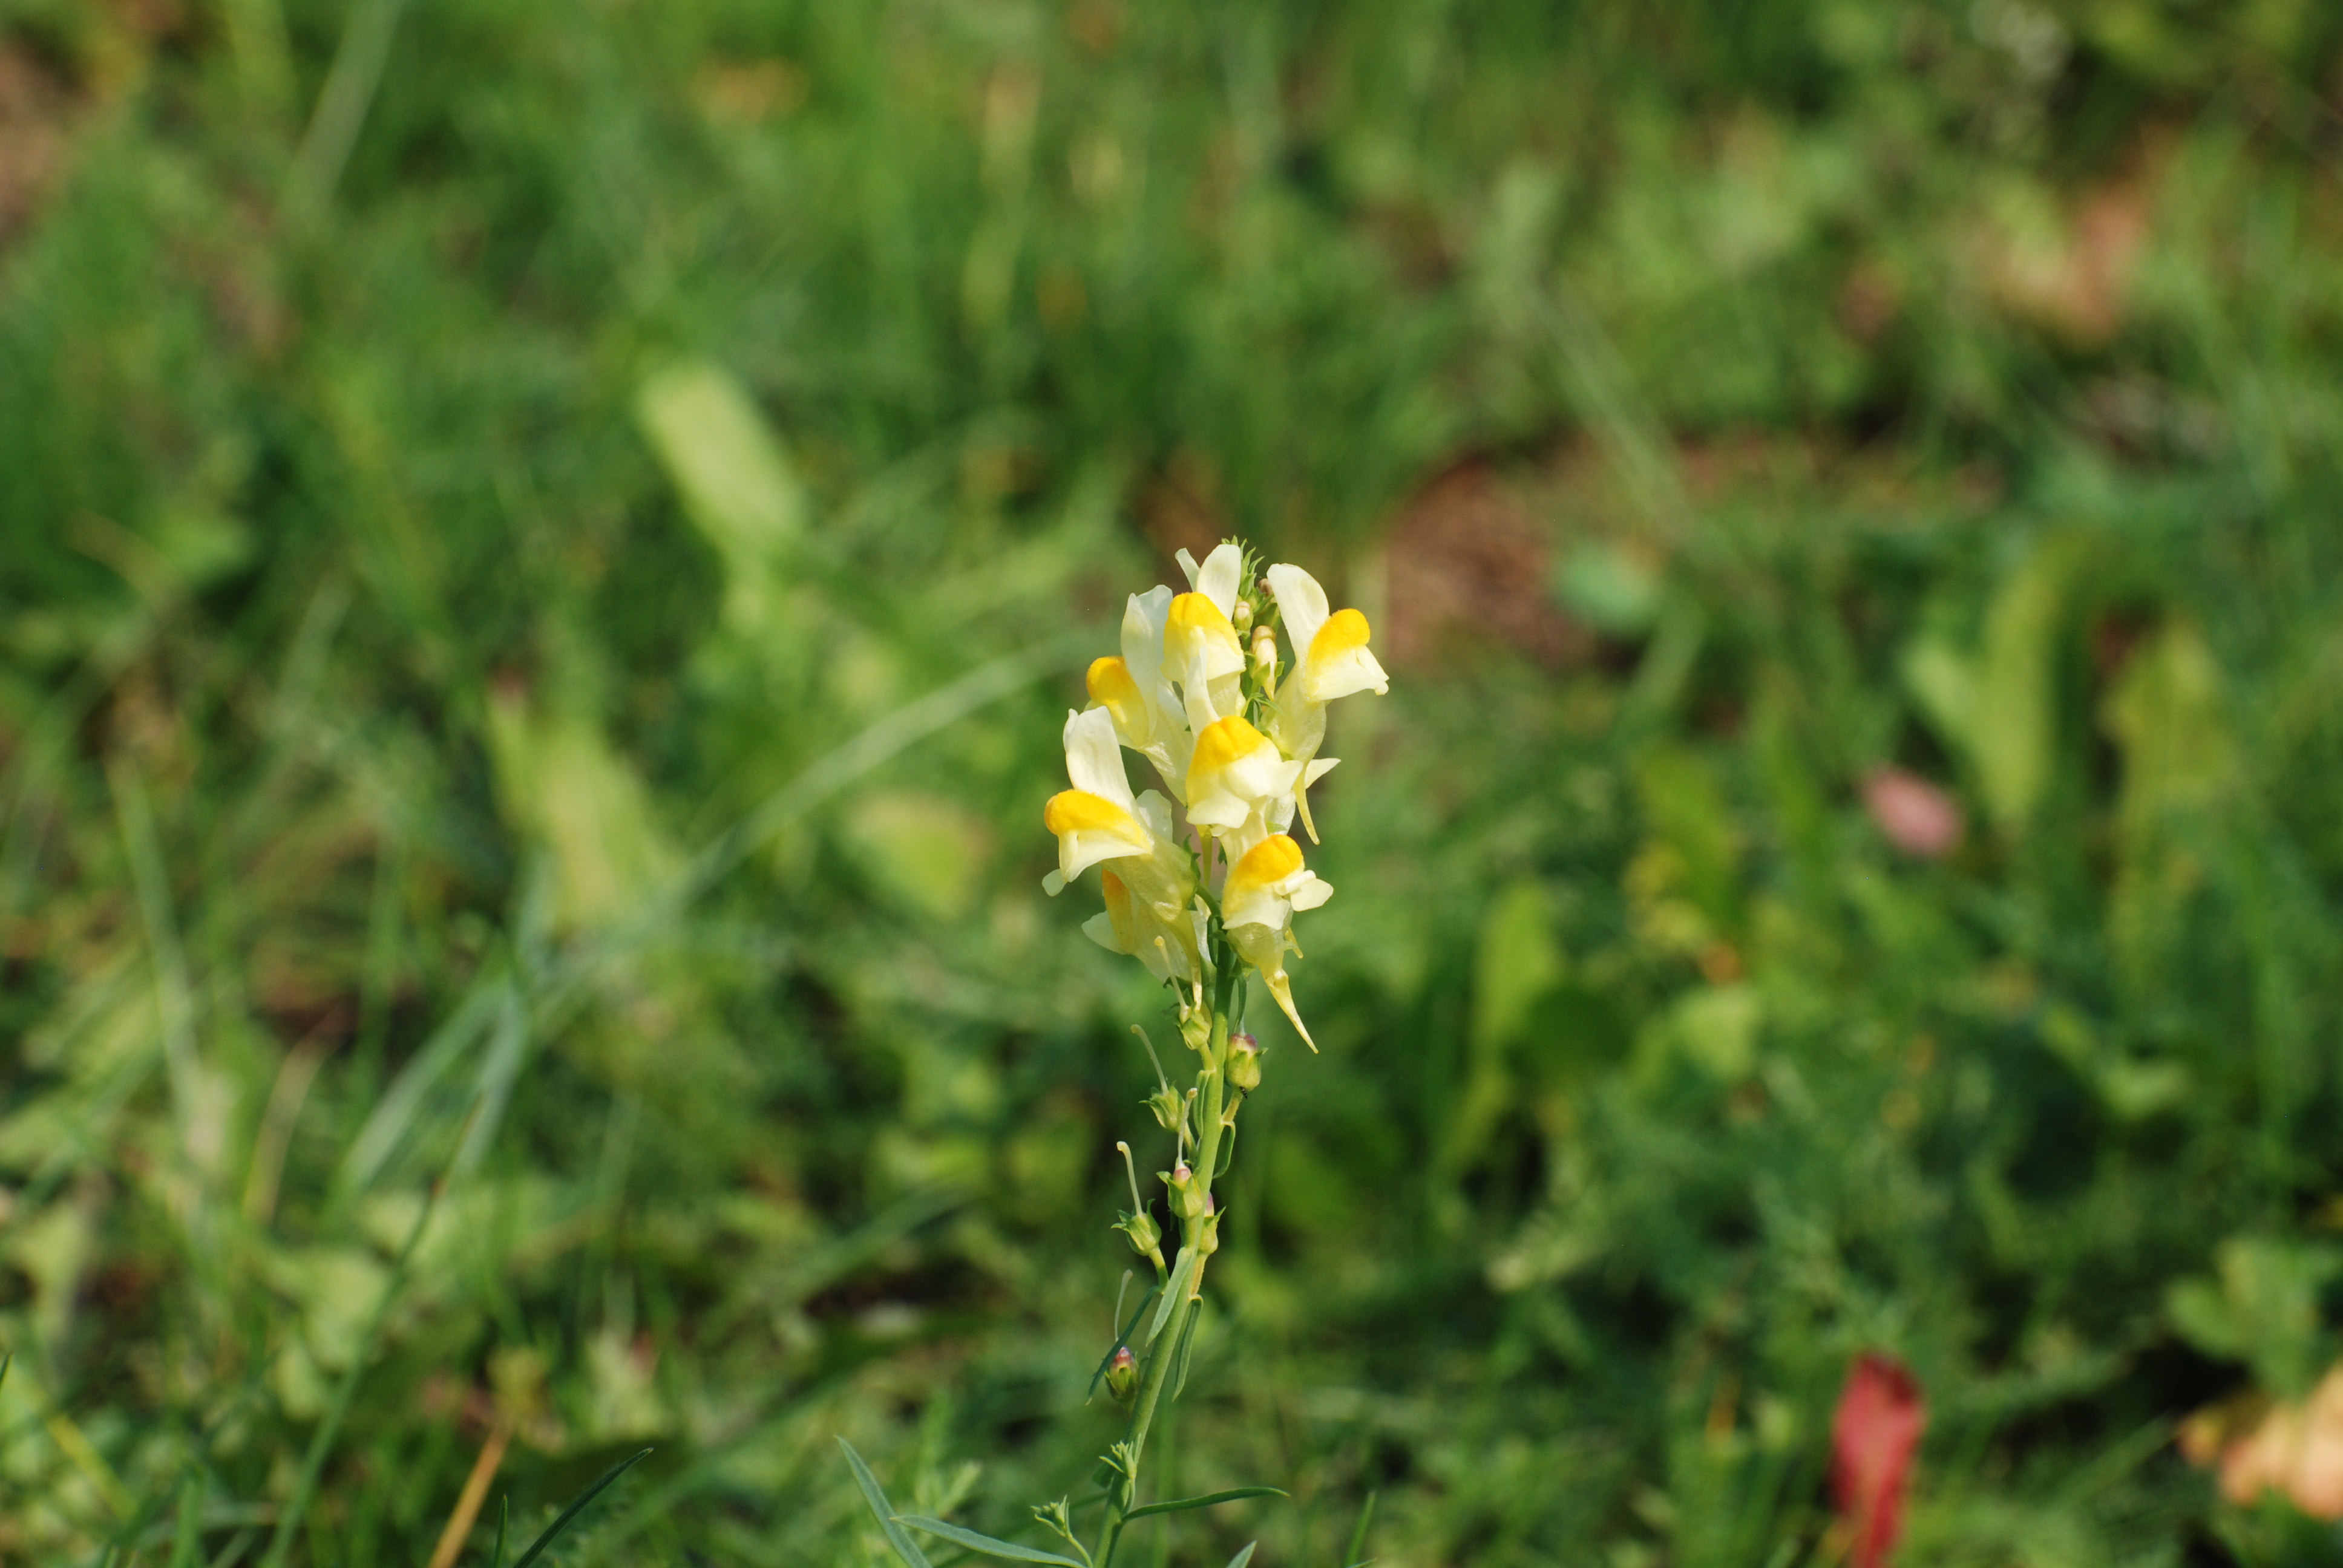
nature, grass, plant, meadow, prairie, flower, europe, green, botany, nikon, flora, wildflower, flowers, cool image, moscow, nikkor, russia, d80, 70300mm, moskau, nikond80, moscou, 70300mmf4556gvr, macro photography, flowering plant, grass family, land plant